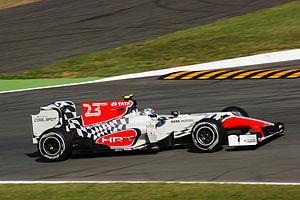
Le Grand Prix automobile d'Italie 2011, disputé le 11 septembre 2011 sur le circuit de Monza, est la 852ᵉ épreuve du championnat du monde de Formule 1 courue depuis 1950 et la treizième manche du championnat 2011.
Vitantonio Liuzzi, dit Tonio Liuzzi, né le 6 août 1981 à Locorotondo, dans la province de Bari dans les Pouilles est un pilote automobile italien, qui s'est illustré en Formule 3 et en Formule 3000, avant de débuter en 2005 dans le championnat du monde de Formule 1, grâce à l'appui de son sponsor Red Bull.